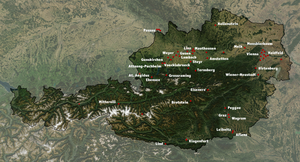
Melk / Koncentrationslejren
Mauthausens underlejre, deriblandt Melk.
Melk er en by i det østlige Østrig. Byen ligger i delstaten Niederösterreich, ved Wachau-dalen på højre side af Donaus bred. Den er hovedby i distriktet af samme navn.